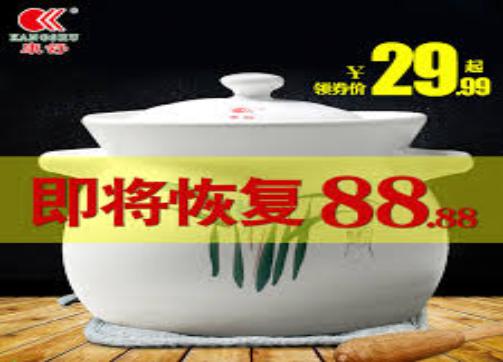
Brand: kangshu
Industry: Others